American Fine Arts Society

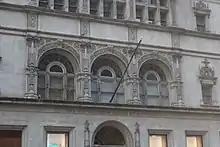
Arches on second floor

The National Academy of Design moved to a new headquarters at 1083 Fifth Avenue in December 1941. The Art Students League bought out the other organizations' stakes shortly afterward, becoming the building's sole occupant. The Architectural League sued the Art Students League and National Academy of Design in early 1942, alleging that the two organizations had defrauded the AFAS when the National Academy had sold its stock to the Art Students League at a greatly reduced value. The Art Students League, colloquially called "the League" by then, narrowly avoided closing in 1943, in the midst of decreased enrollment to World War II. Upon the war's end, the G.I. Bill enabled returning veterans to attend classes at the League. One of the building's last exhibitions was an exhibit of soldiers' art in April 1945, and the Vanderbilt Gallery was converted into studios shortly afterward to accommodate the number of new students. The second-floor lecture room became a private gallery for the League.